Civil Affairs Staging Area

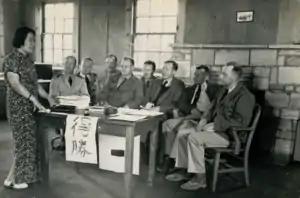
Madam Ling - fu Yang, formerly curator of the National Museum-Peking, gives CASA officers Chinese language instruction.

A difficult situation was created by the wide variation in language experience and previous training of the officers at CASA, The report mentioned above, points out that there were four distinct groups, for each of which a distinct type of language work had to be provided. These groups were: